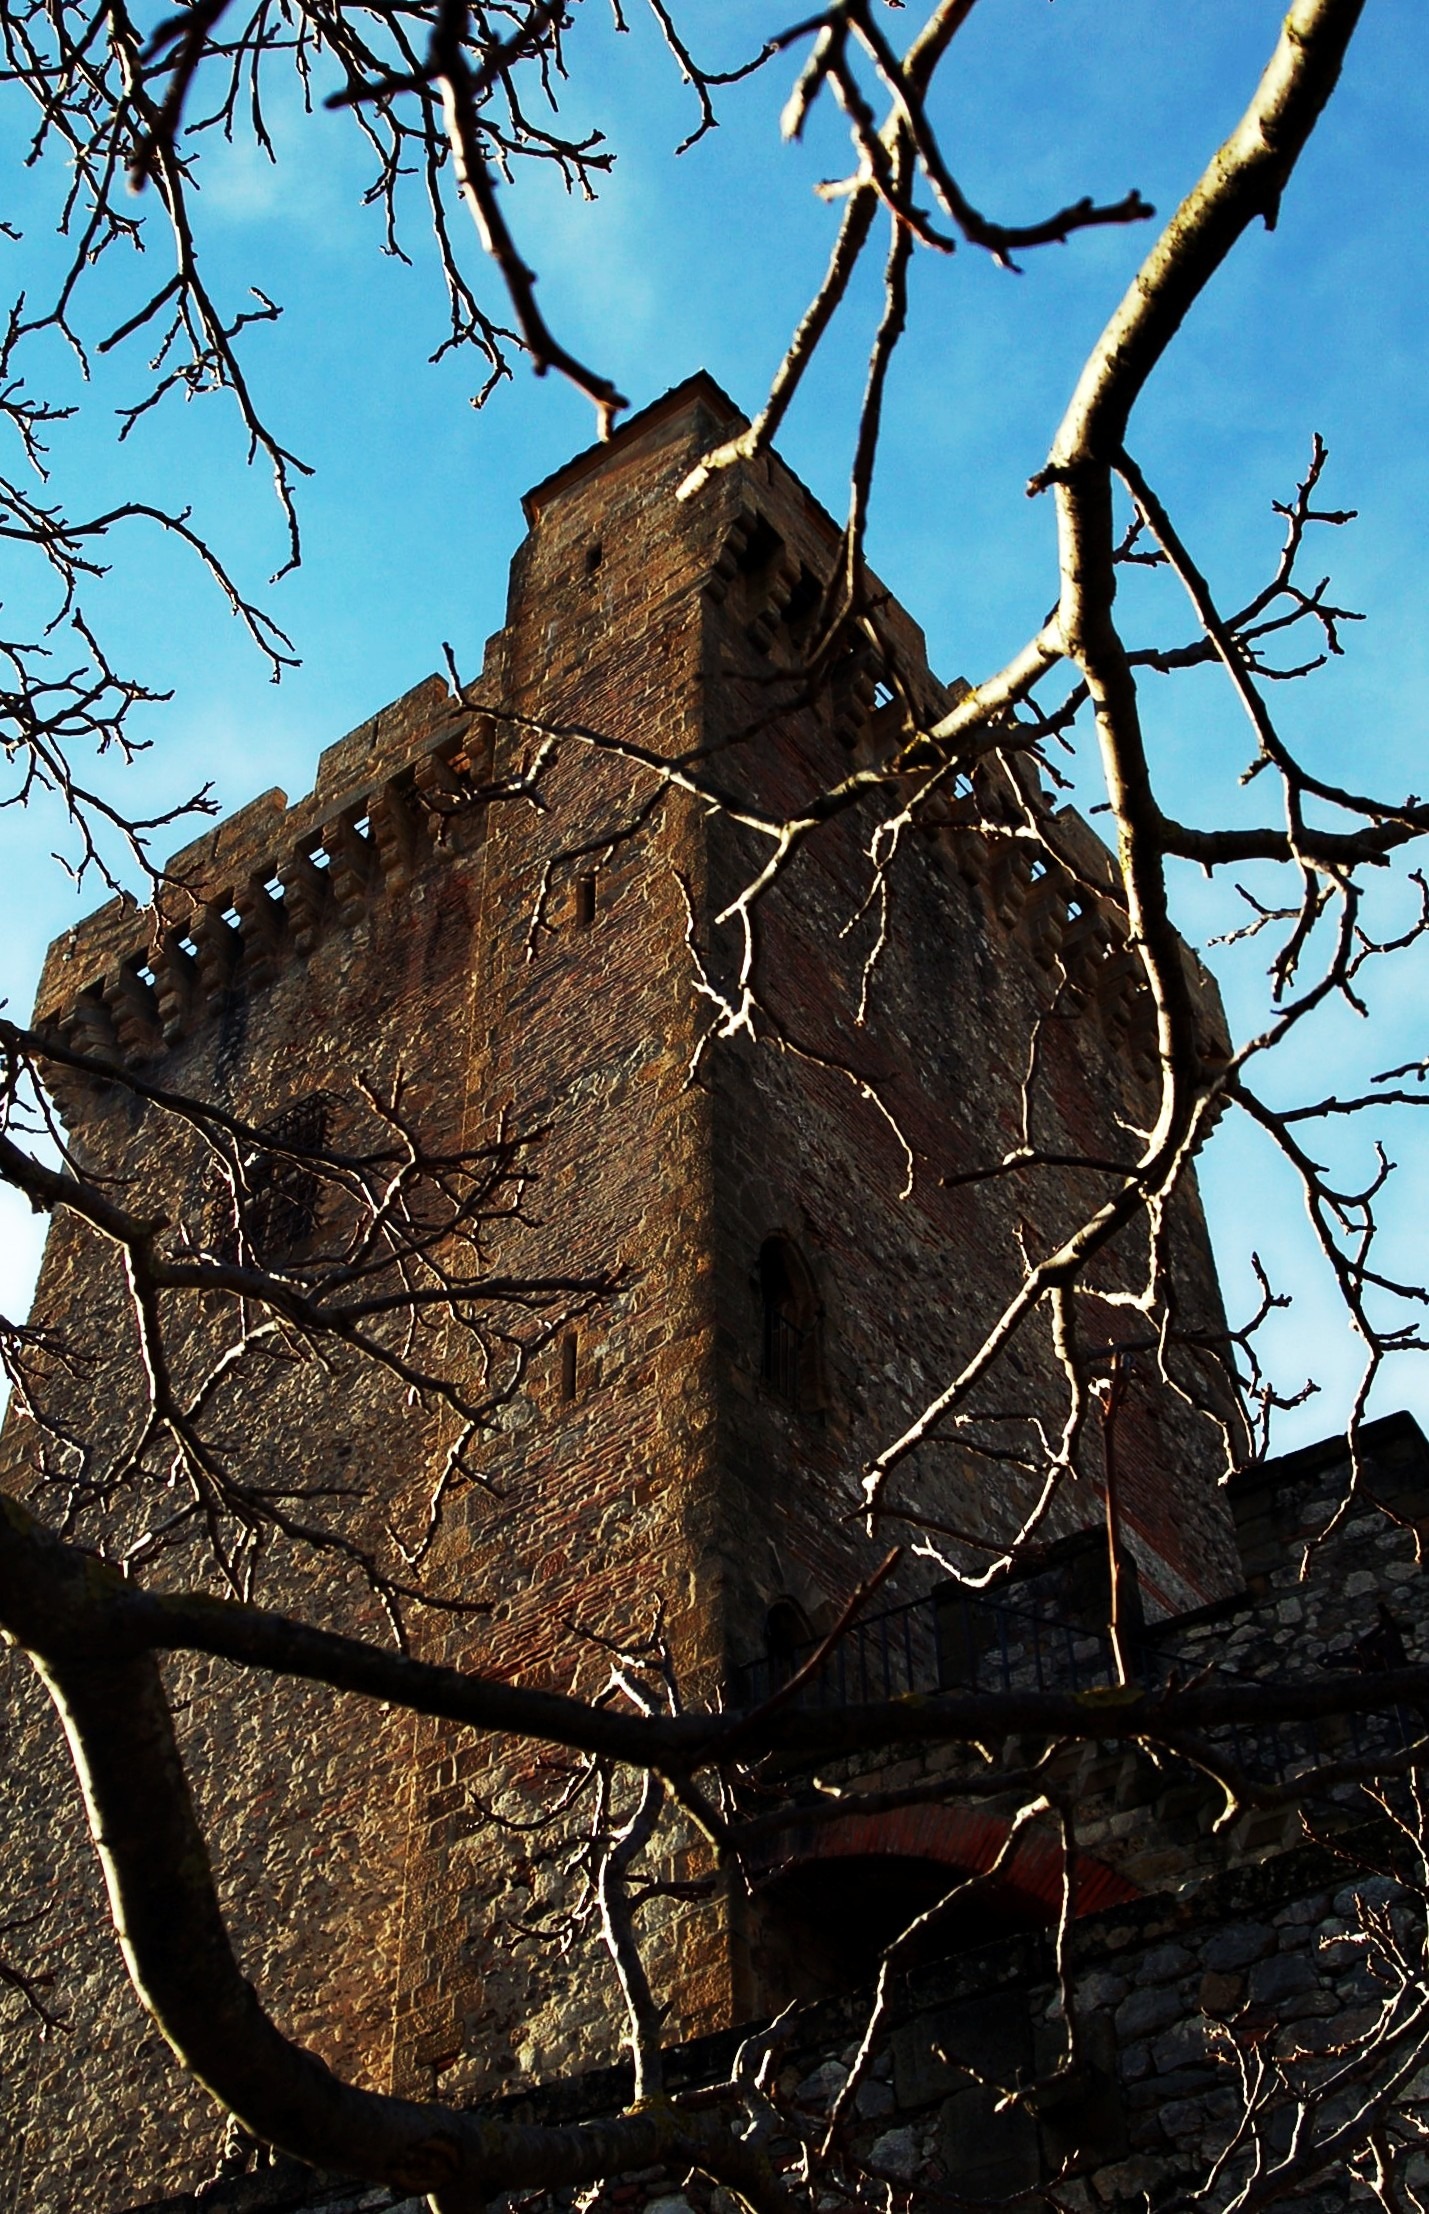
landscape, tree, nature, rock, branch, architecture, plant, wood, leaf, trunk, france, tower, soil, castle, foreground, woody plant, foix